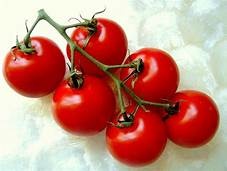
Label: tomato